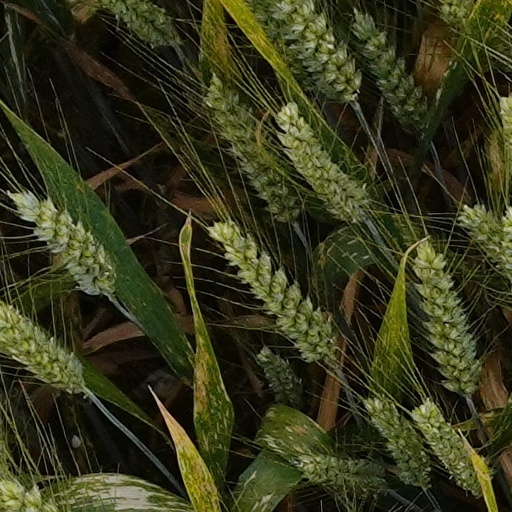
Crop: wheat